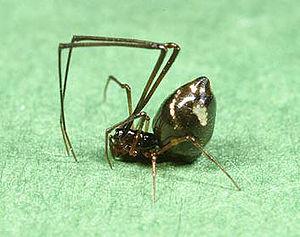
Faiditus xiphias est une espèce d'araignées aranéomorphes de la famille des Theridiidae.